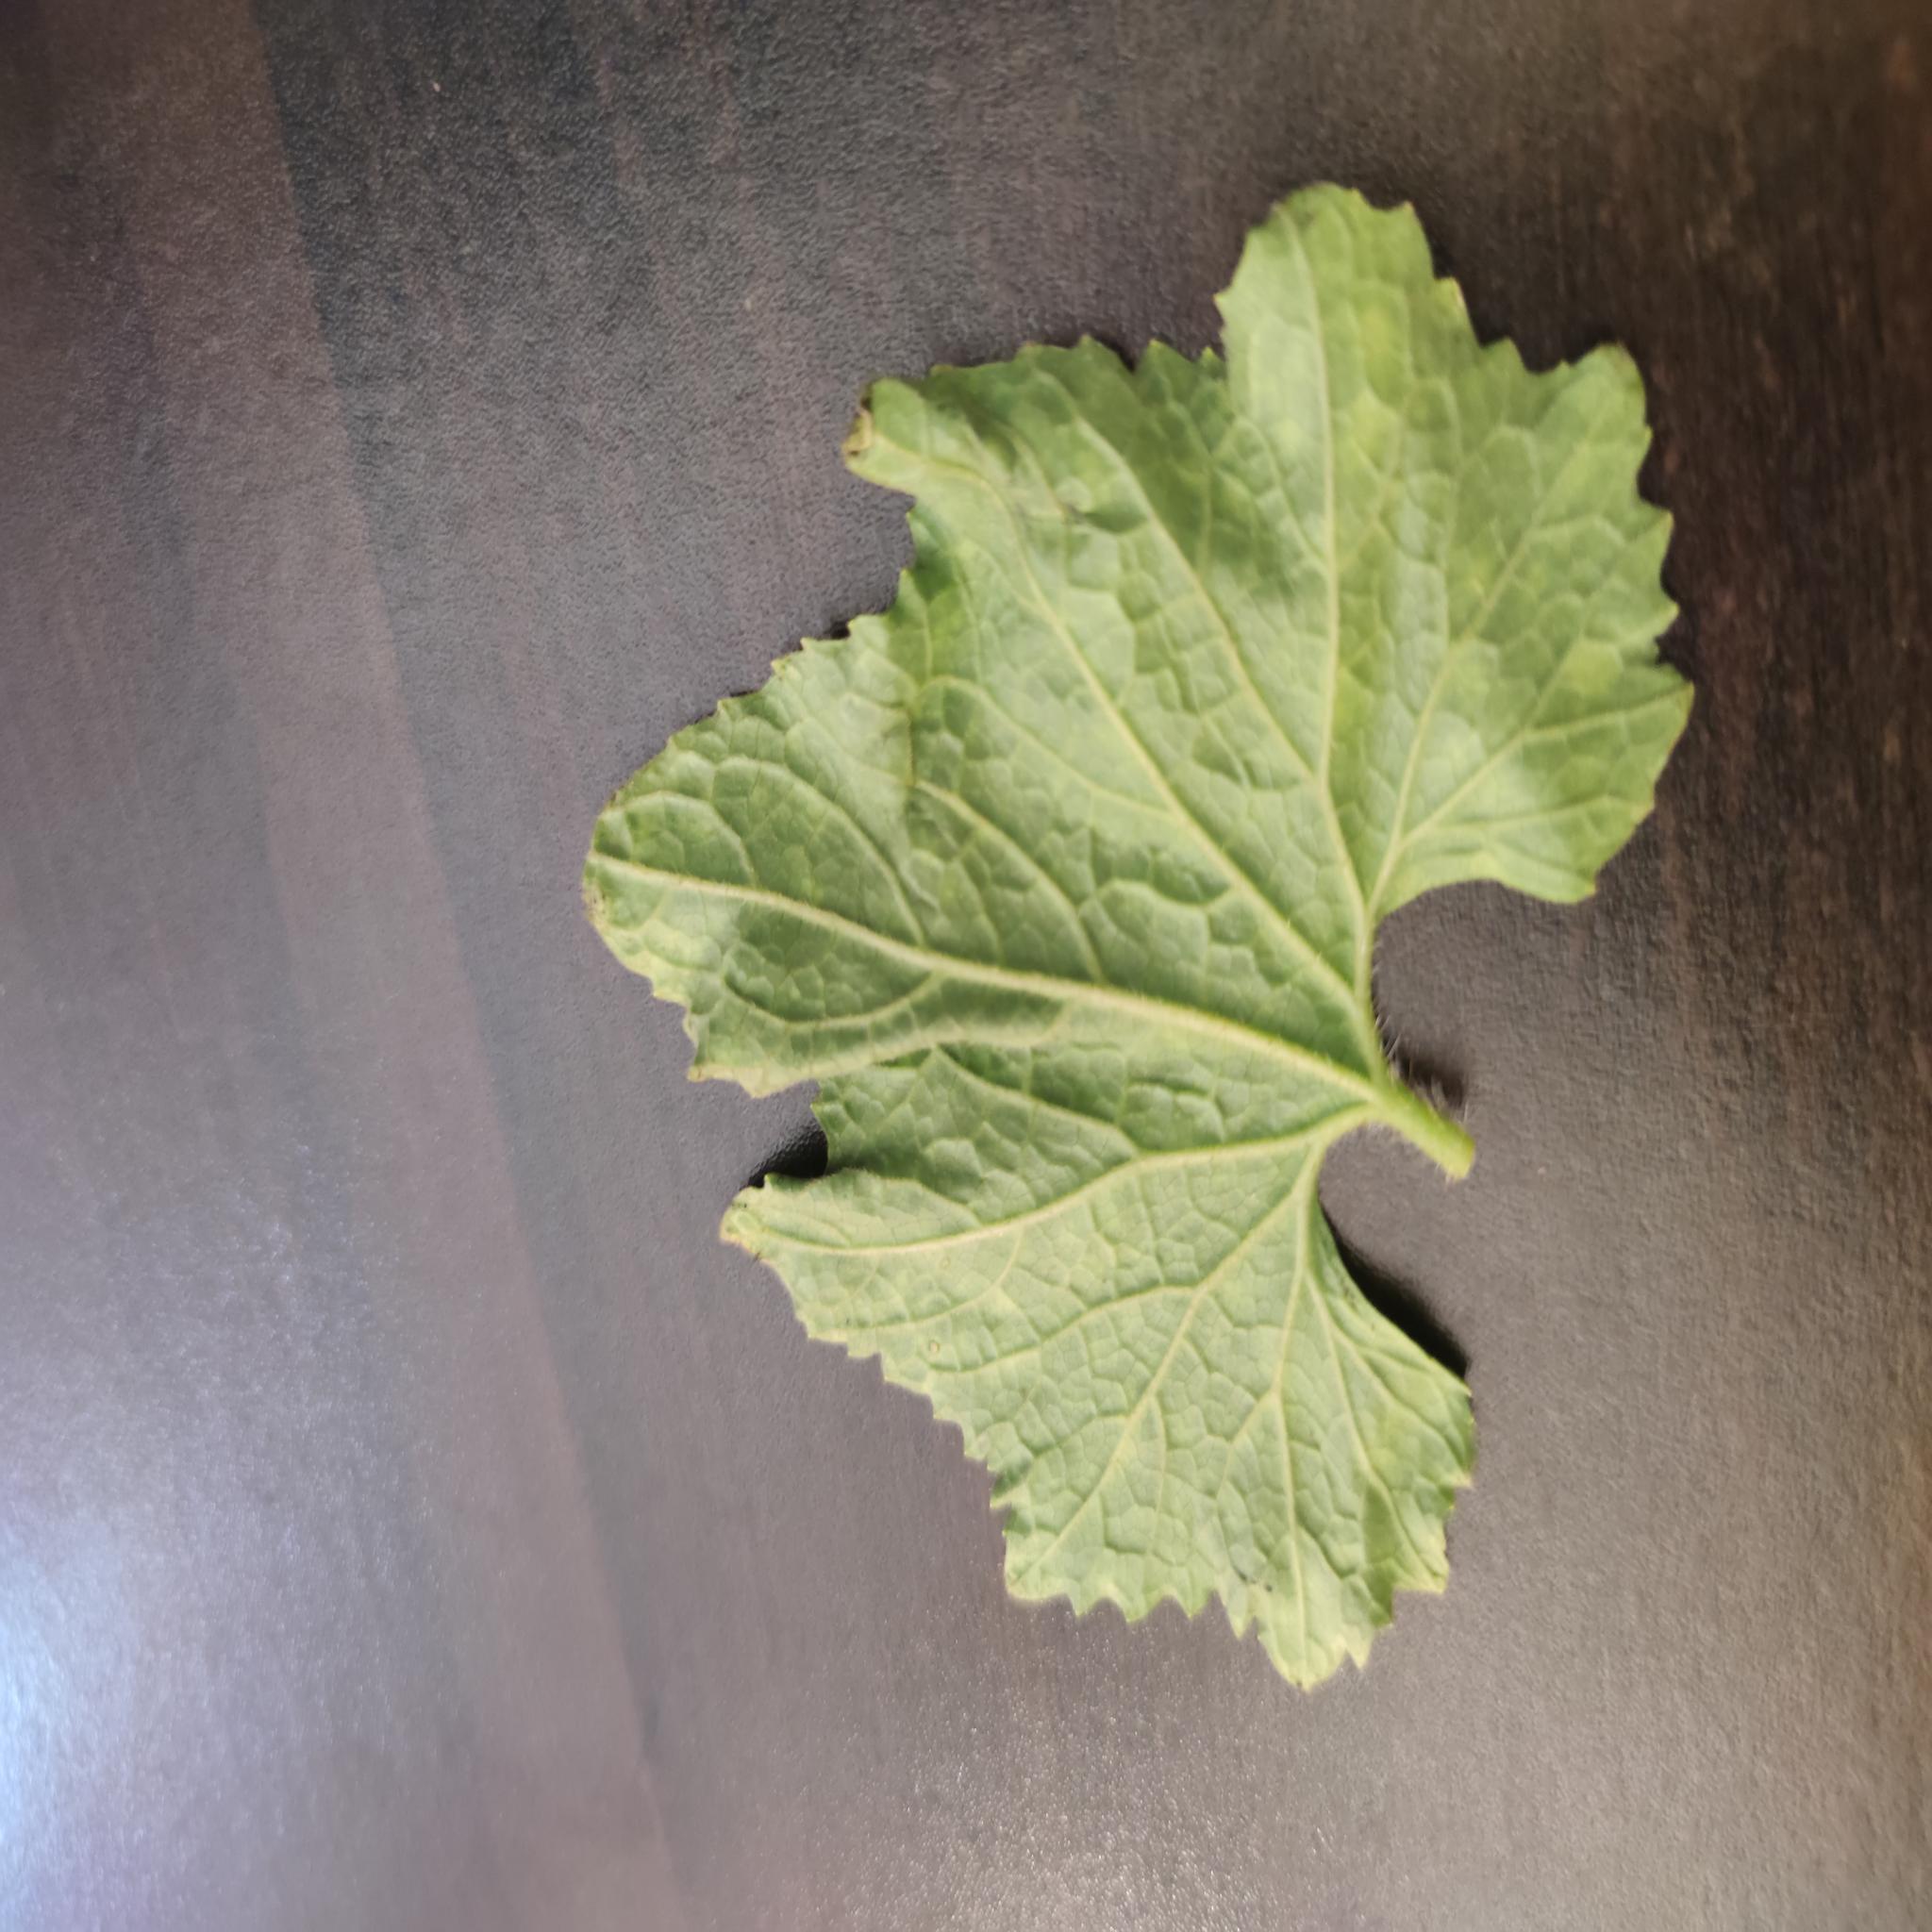
Label: Leaf curl